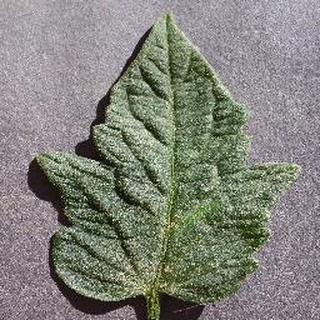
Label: healthy_tomato